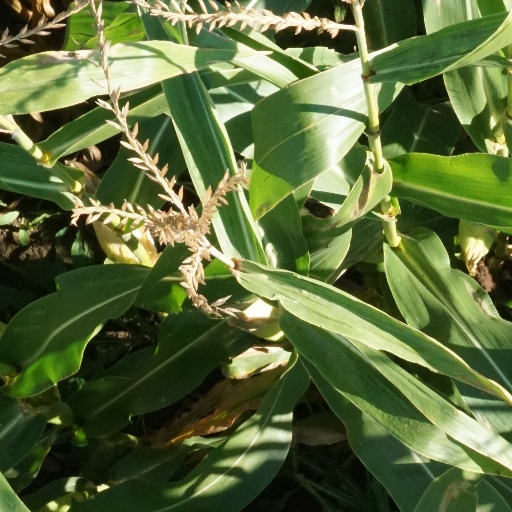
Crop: maize; corn